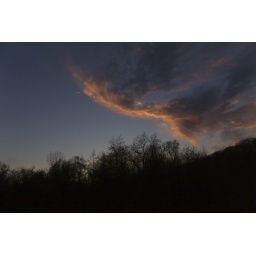
Shot in RAW, in Colonel Danforth Park, Scarborough, Ontario. Cirrus-cumulus clouds with natural lighting along tree line. Spring 2008